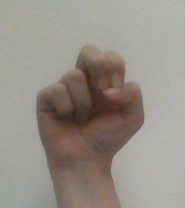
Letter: gaaf